Limes (Roman Empire)

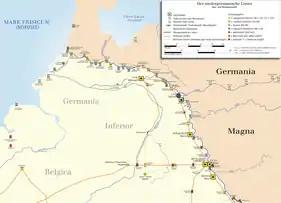
Map of the legion camps and forts in Germania Inferior

This "limes" of the Late Antiquity ran through the territory of the present-day United Kingdom and France. In the 3rd century, a separate military district, the "Litus Saxonicum", was established on the British side of the English Channel between the estuaries of the Wash and the Solent, to repel Saxon pirates and plunderers. The Gallic side of the English Channel and Atlantic coast were included therein. Monitoring and coastal surveillance were carried out by a chain of watchtowers or signal towers, forts and fortified ports (Gaul). Most of the Saxon Shore camps probably served as naval bases.